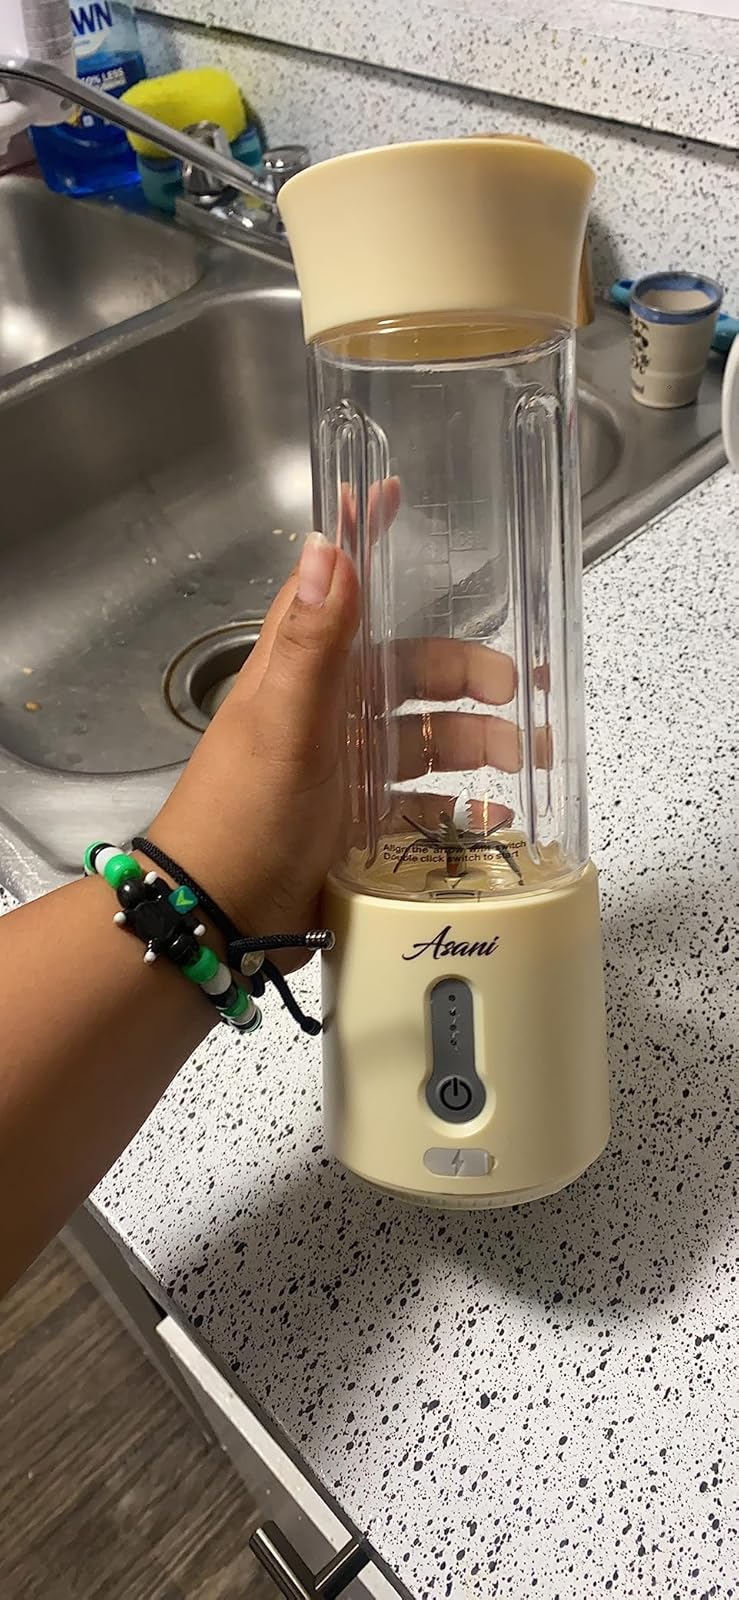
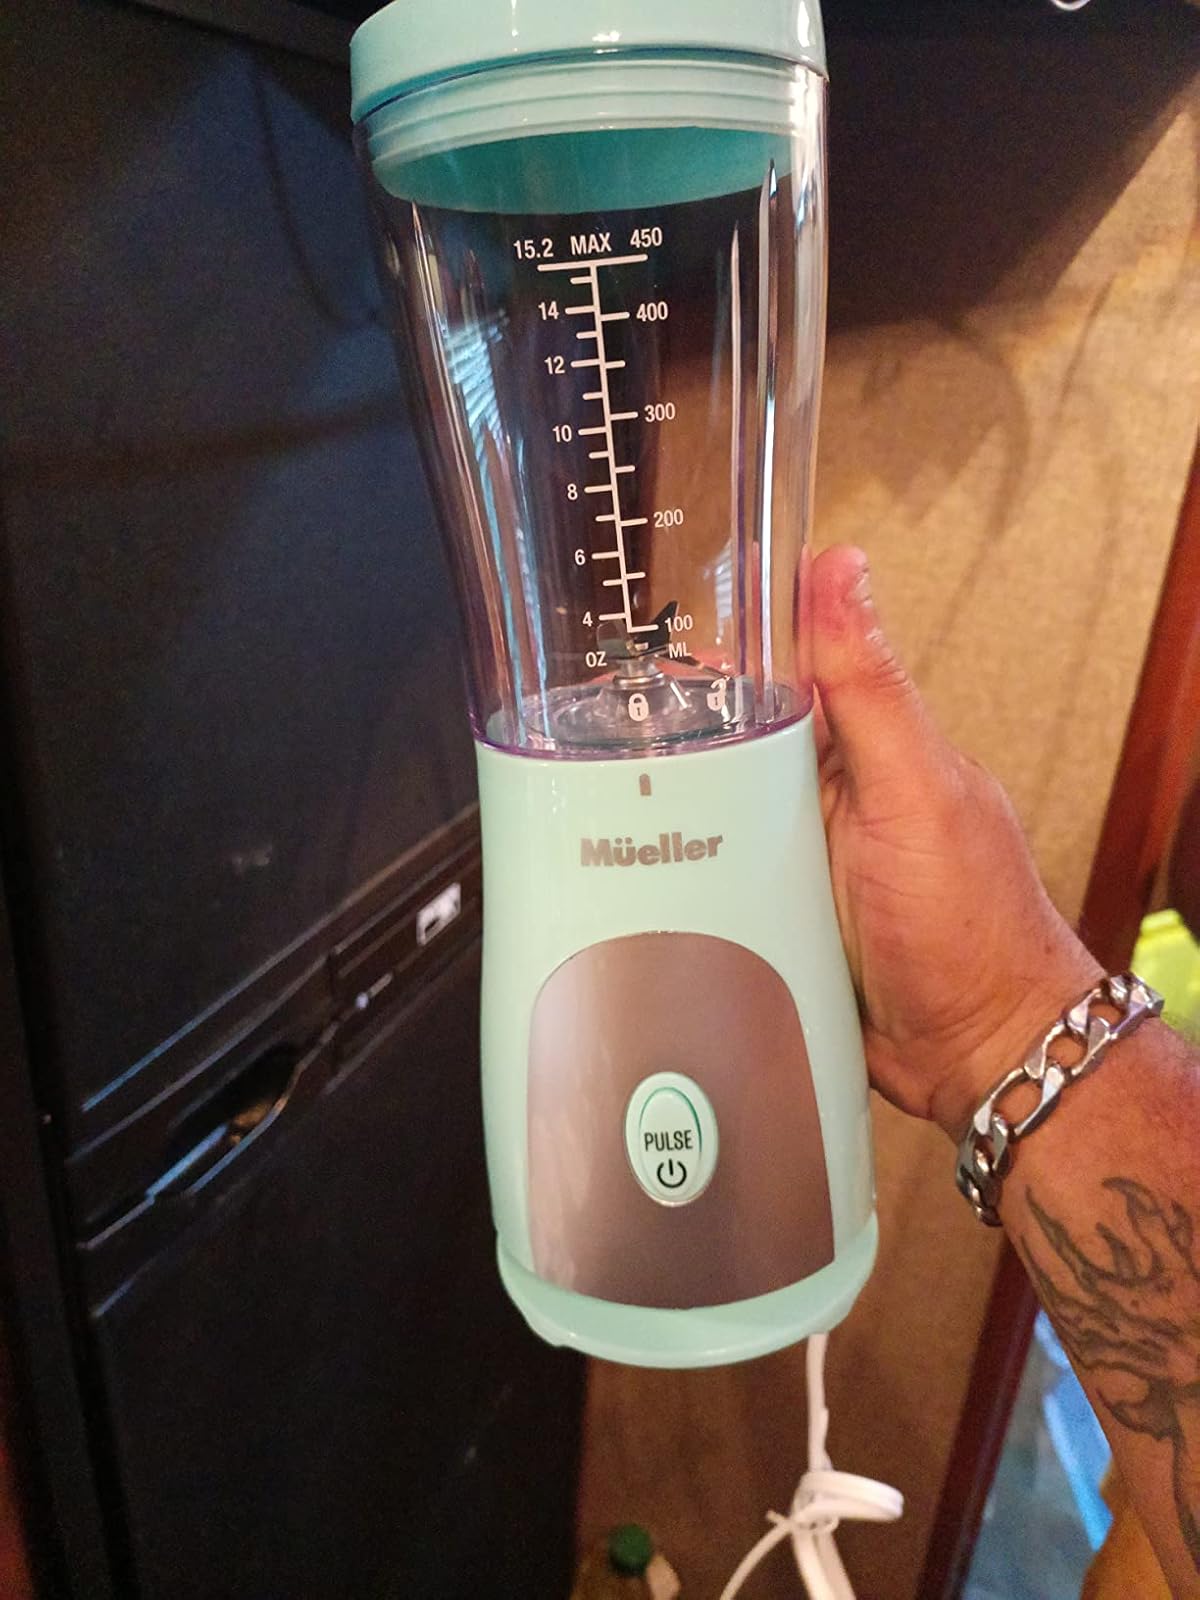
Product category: items_blender
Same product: no